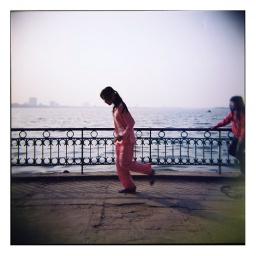
Ho Tay girl in pink